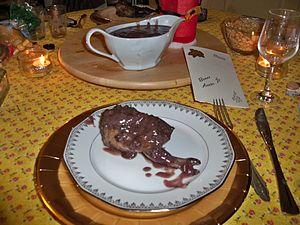
caille en salmi
Le salmis est une sauce faite pour accompagner du petit gibier. C'est un ragoût de viande sautée ou rôtie.